History of submarines

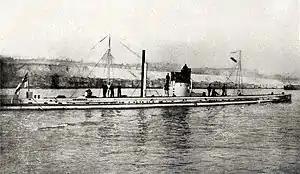
German submarine U9 in 1910. It sank three British cruisers in a few minutes in September 1914.

The first submarines had only a porthole to provide a view to aid navigation. An early periscope was patented by Simon Lake in 1893. The modern periscope was developed by the industrialist Sir Howard Grubb in the early 20th century and was fitted onto most Royal Navy designs.